Thomas Pelham-Holles, 1st Duke of Newcastle

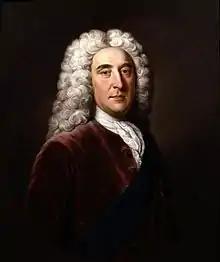
Portrait by William Hoare,

Thomas Pelham-Holles, 1st Duke of Newcastle upon Tyne, 1st Duke of Newcastle-under-Lyne (21 July 1693 – 17 November 1768) was an English Whig statesman who served as Prime Minister of Great Britain, and whose official life extended throughout the Whig supremacy of the 18th century. He is commonly known as the Duke of Newcastle.